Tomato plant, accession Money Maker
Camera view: bottom (45 deg); turntable rotation: 270 degrees
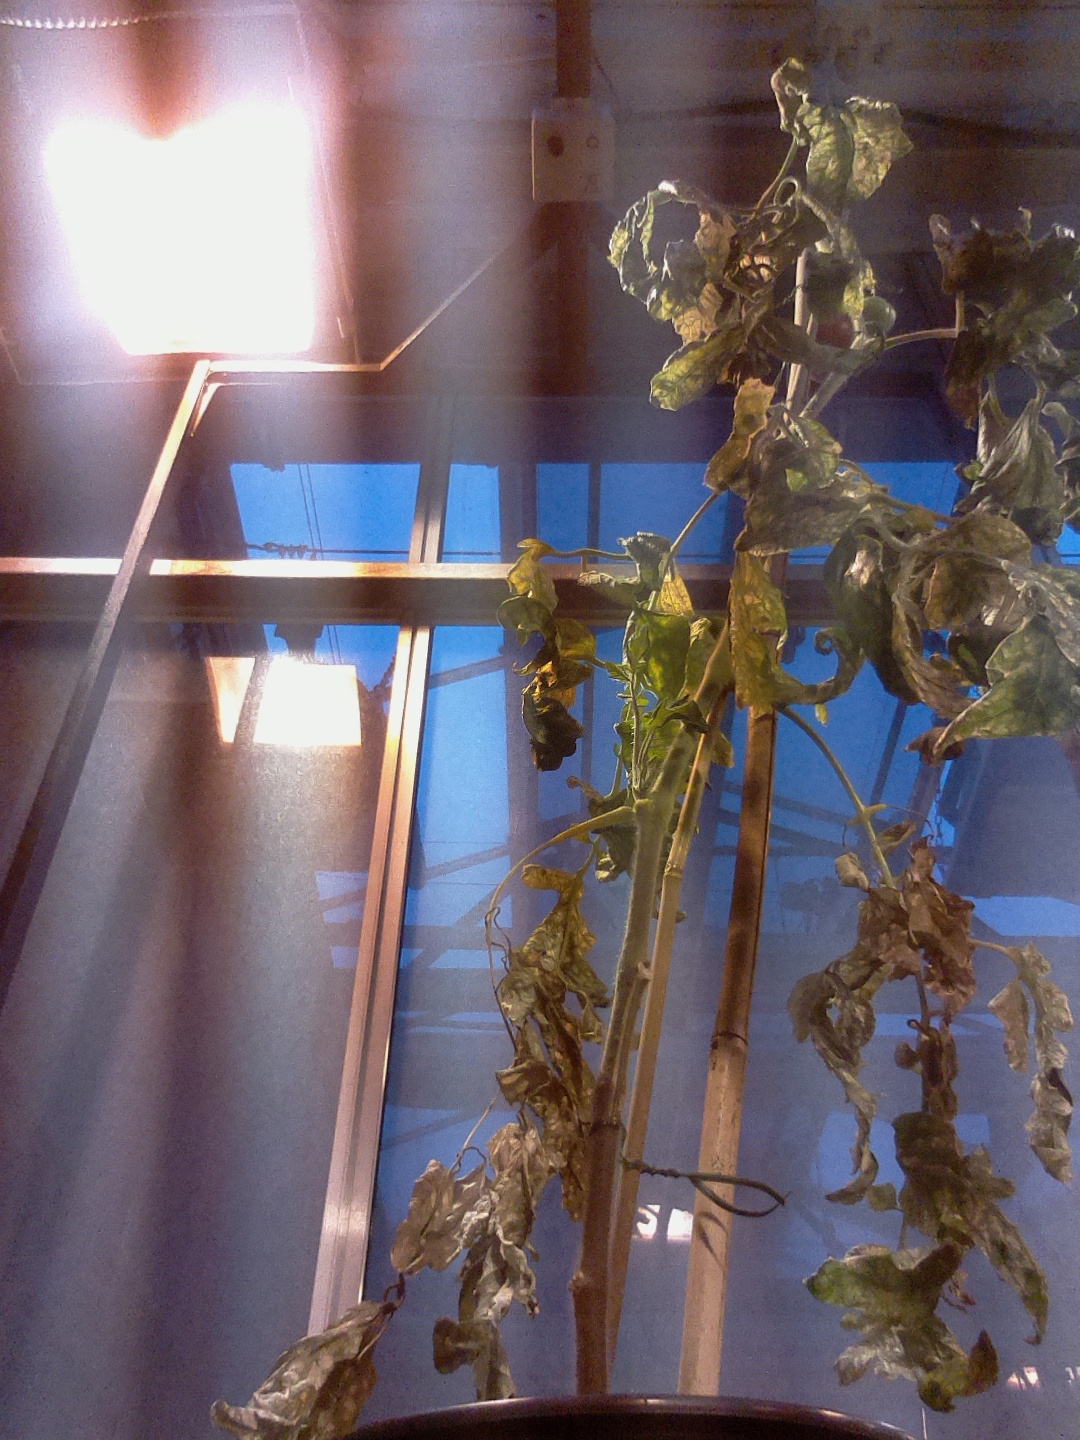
BBCH growth stage 81: 10%-20% of fruits show typical fully ripe color